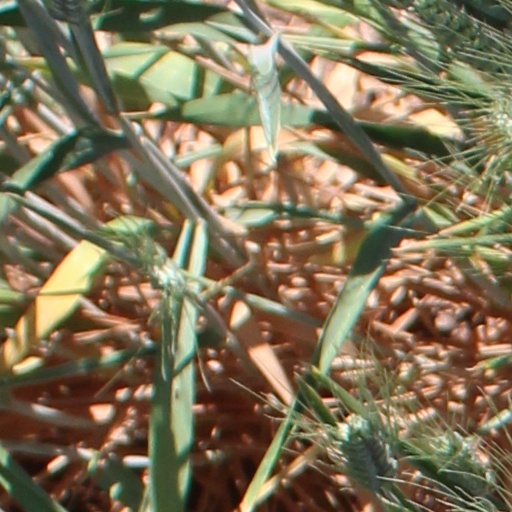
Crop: wheat